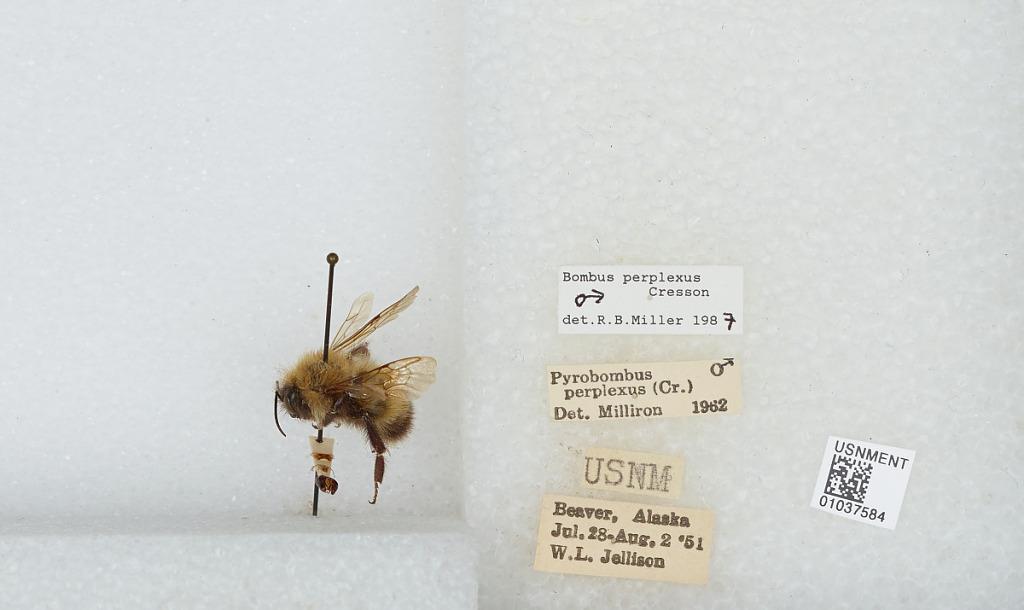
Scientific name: Bombus (Pyrobombus) perplexus Cresson
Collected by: W. Jellison
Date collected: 1951-7-28
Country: United States
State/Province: Alaska
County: Yukon-Koyukuk
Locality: Beaver
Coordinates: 66.3597, -147.398
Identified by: Milliron